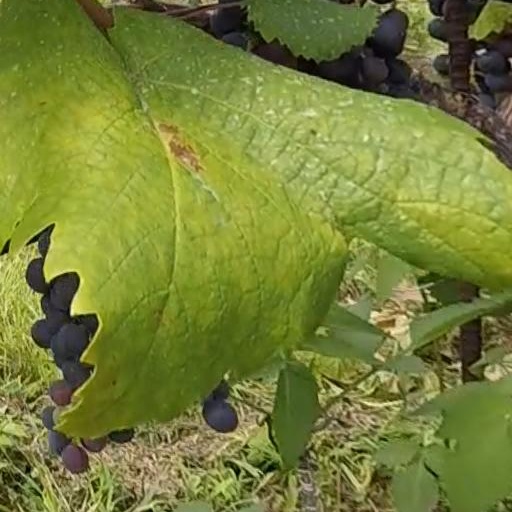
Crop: grape